HaBoker

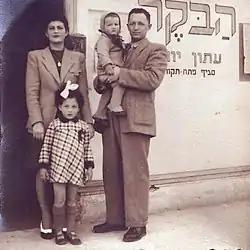
Yosef Tamir and his family at the door of the newspaper's office in Petah Tikva

HaBoker was a Hebrew-language daily newspaper in Mandate Palestine and Israel associated with the General Zionists.